Sleeping porch

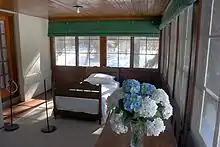
Sleeping porch in the main house of the Eleanor Roosevelt National Historic Site

A sleeping porch is a deck or balcony, sometimes screened or otherwise enclosed with screened windows, and furnished for sleeping in warmer months. They can be on ground level or on a higher storey and on any side of a home. A sleeping porch allows residents to sleep on a screened-in porch, avoiding warm convection currents from air and wall materials beneath or beside. Before affordable electric fans and/or air conditioning were installed, families often created such rooms, well-aired, where children would sleep during summer. The idea gained popularity in the early 1900s and became common in much of the United States.